Coat of arms of Leeds

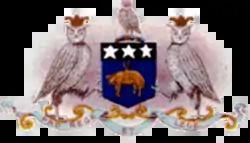
The arms as used prior to 1921

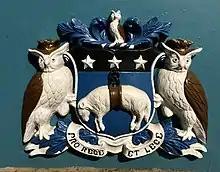
A relief of the coat of arms on Leeds Bridge

The Coat of arms of Leeds City Council derives its design from the seventeenth century. In 1662 the Borough of Leeds received a new charter which created the office of mayor, and the arms (the shield alone) seems to date from about this time as they incorporate part of the arms of the first mayor. These arms were recorded at the heraldic visitation of Yorkshire in 1666. By the time that the borough was reformed by the Municipal Corporations Act 1835, silver owls had been added both as crest above the shield, and as supporters on either side. These additions were not authorised, however, and in 1920 application was made by Leeds County Borough Council to the College of Arms to have these additions officially granted. In the following year the grant of crest and supporters was made, with the colouring of the owls altered to "proper", or natural colourings. Gold ducal coronets were added to the supporters for further heraldic difference.